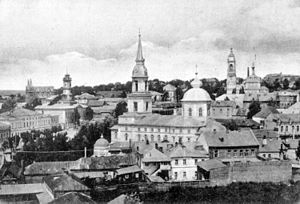
Kursk / Historie
Udsigt over Kursk før 1917
Kursk er en by i den sydlige del af europæisk Rusland. Byen er kendt for panserslaget ved Kursk i juli 1943, der var det største panserslag i historien og et af vendepunkterne i de sovjetisk-tyske kampe under 2. verdenskrig. Kursk har 449.063 indbyggere og i 2017 en befolkningstæthed på 2.354/km².